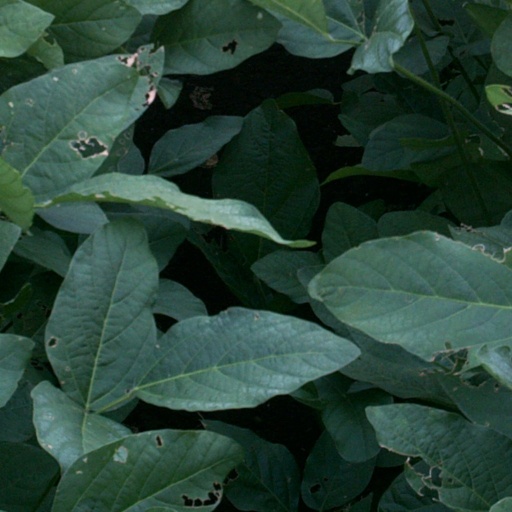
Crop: soybean